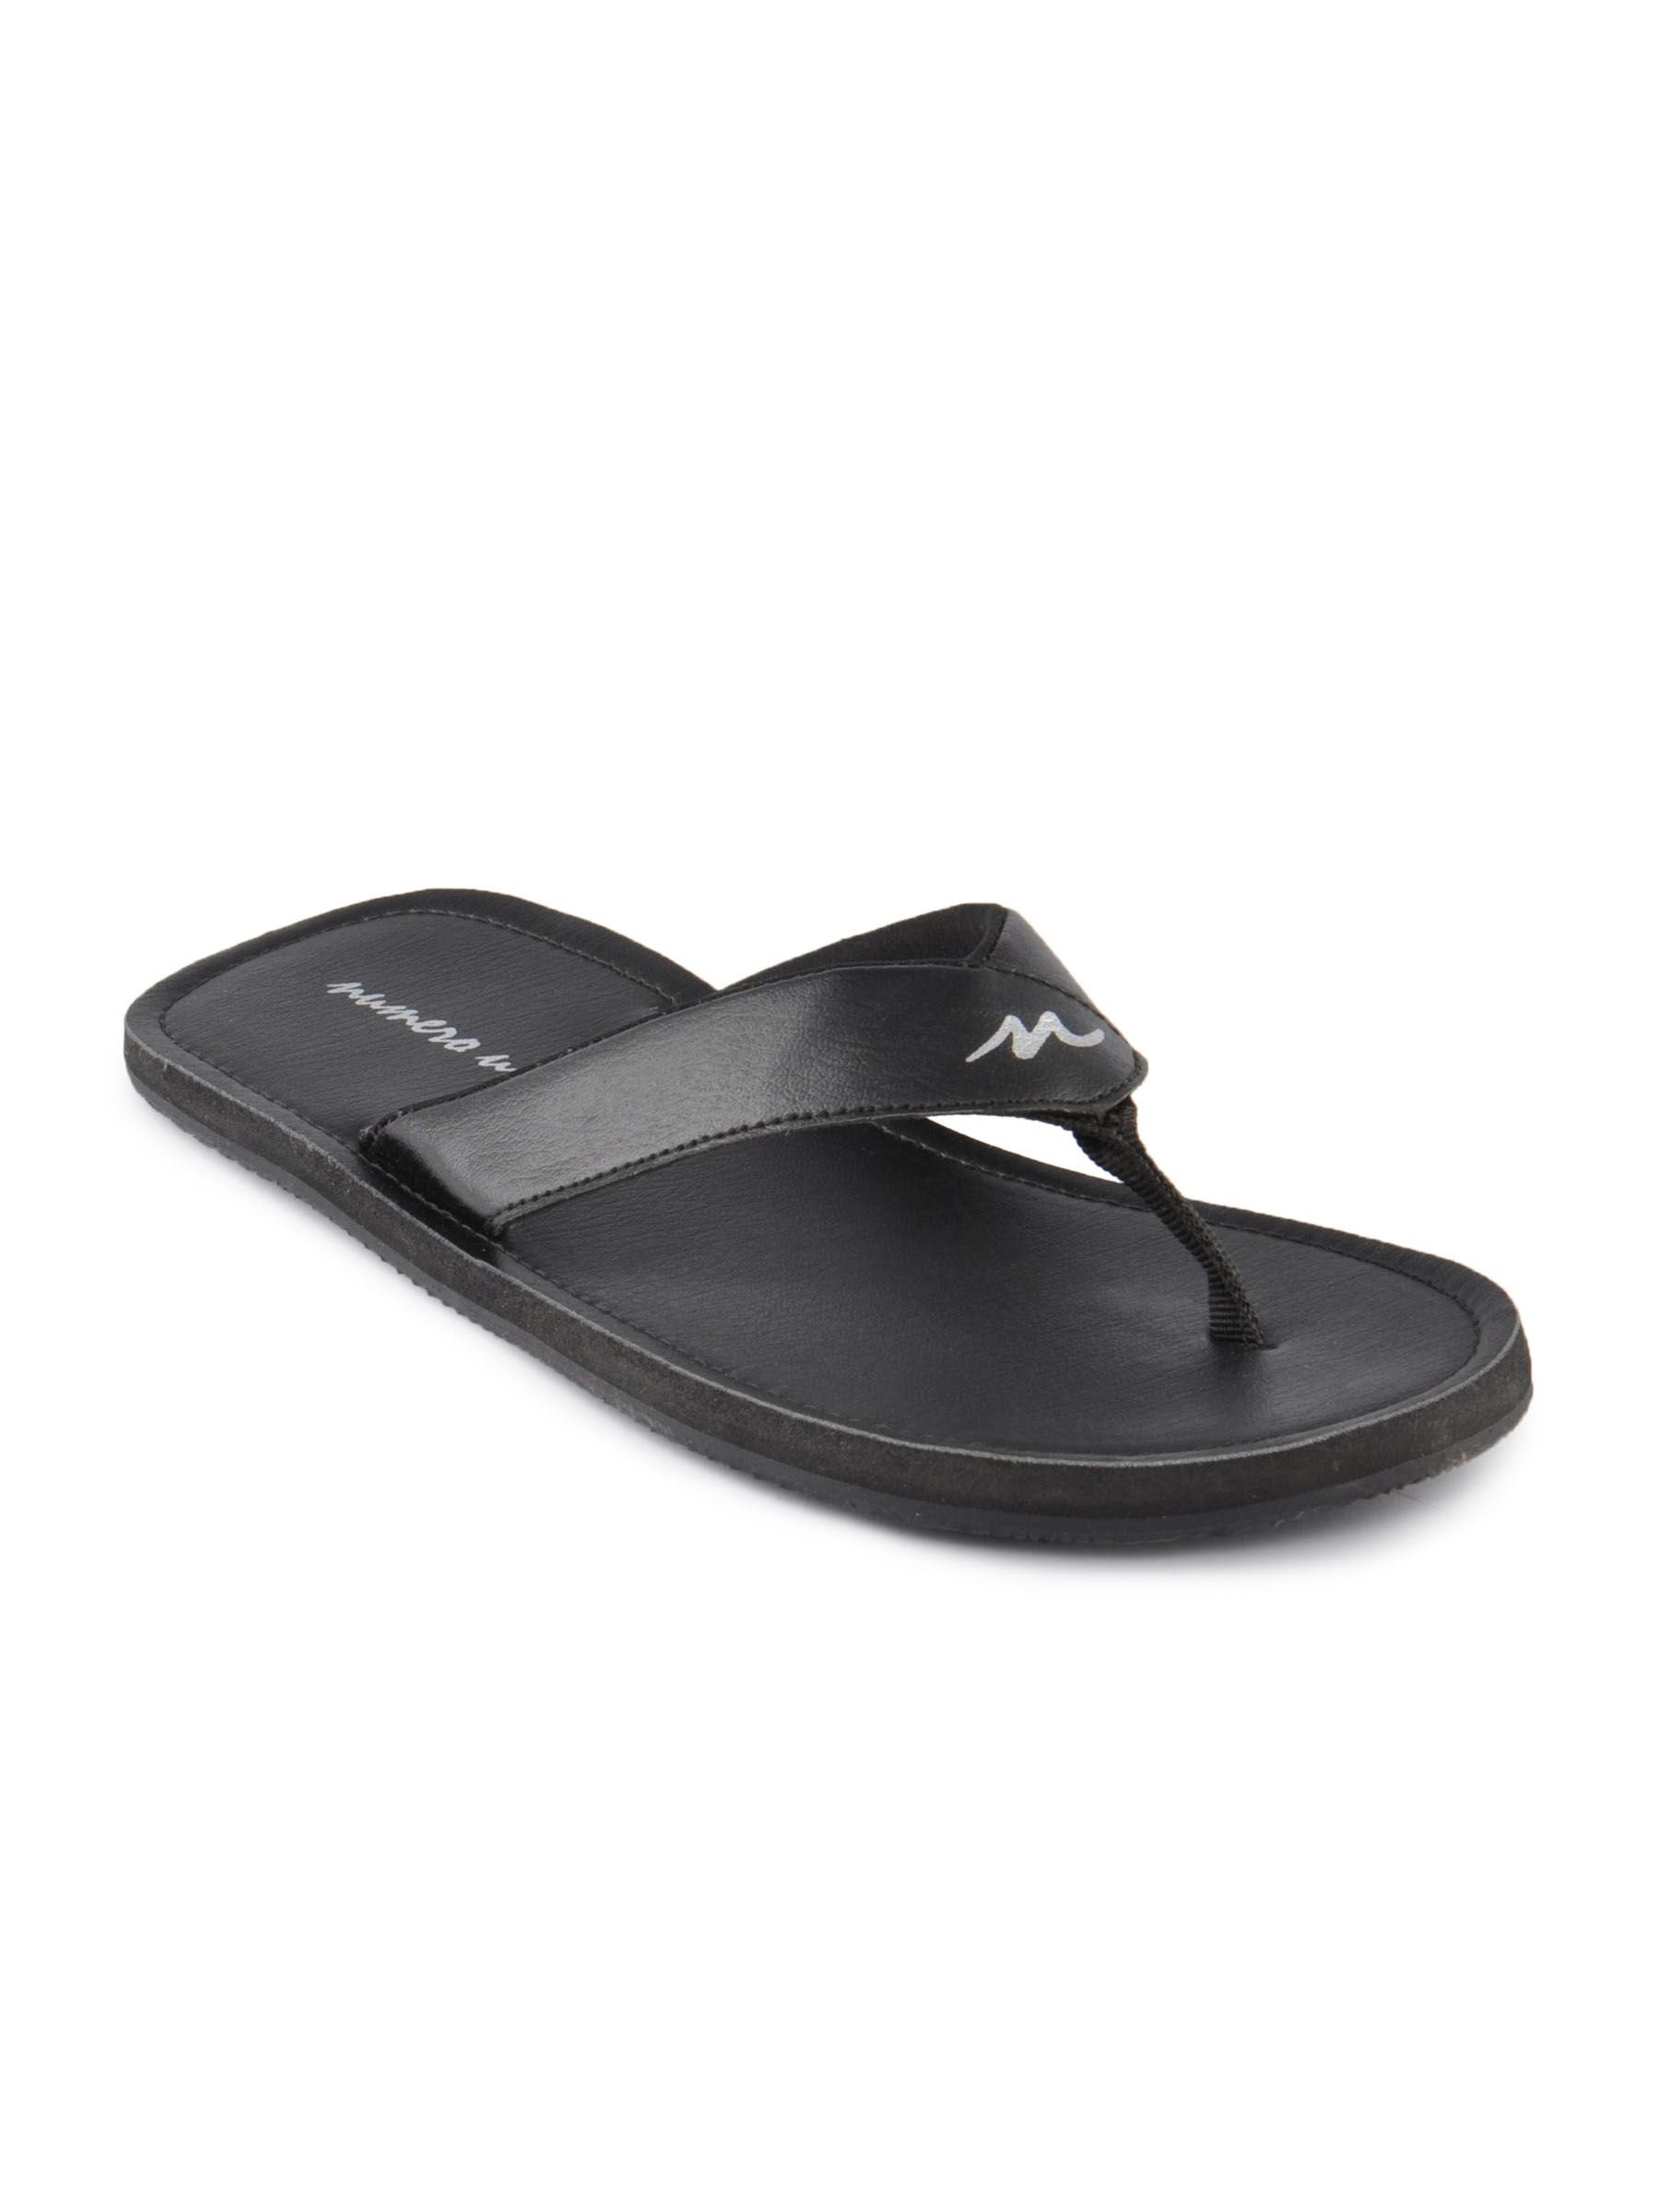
Numero Uno Men Casual Black Slipper
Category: Footwear / Sandal / Sandals
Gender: Men
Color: Black
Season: Fall 2011
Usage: Casual